Ray Mill Island

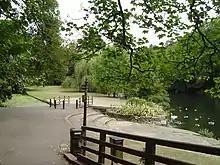
Laid out gardens on Ray Mill Island

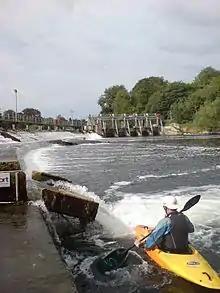
Weir and kayak flume from the top of the island, looking towards the weir at Boulter's Lock

It is immediately to the east of Boulter's Island, separated by the former millstream.